John Court (philanthropist)

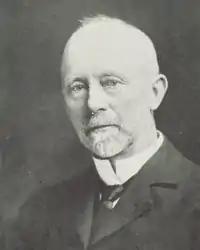

John Court (21 January 1846 – 6 July 1933) was a New Zealand draper, businessman, city councillor and philanthropist. He was born in Bradley Green, Worcestershire, England, on 21 January 1846.